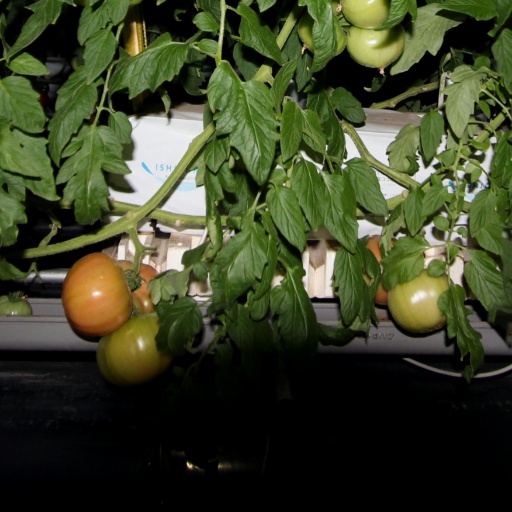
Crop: tomato